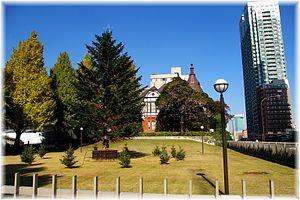
Shirokanedai est un quartier aisé de l'arrondissement de Minato à Tokyo. Il est divisé en cinq blocs. En novembre 2007, sa population était de 10 000 habitants. Son code postal est 108-0071.